3 Dumb Clucks

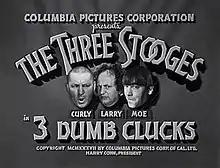

3 Dumb Clucks is a 1937 short subject directed by Del Lord starring American slapstick comedy team The Three Stooges (Moe Howard, Larry Fine and Curly Howard). It is the 22nd entry in the series released by Columbia Pictures starring the comedians, who released 190 shorts for the studio between 1934 and 1959.